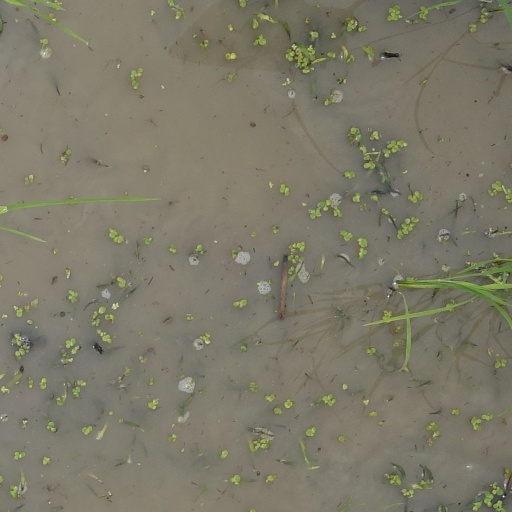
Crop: rice